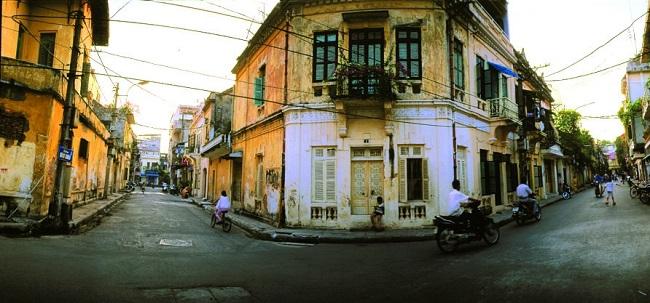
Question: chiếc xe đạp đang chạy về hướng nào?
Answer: chạy về hướng bên trái